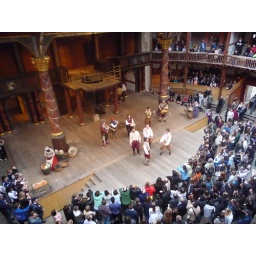
We had the best seats in the house